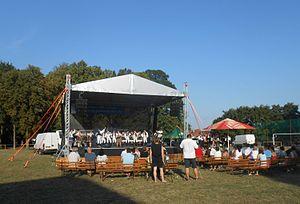
Zbudza est un village de Slovaquie situé dans la région de Košice.